Vladimir Rusanov

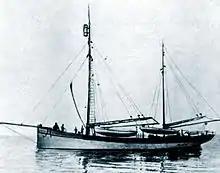
"Hercules" ketch

In 1914–15 the almost impossible task of searching for Rusanov (as well as for the similarly disappeared Captain Georgy Brusilov and the Brusilov Expedition), was entrusted to Otto Sverdrup with the ship "Eklips". His efforts, however, were unsuccessful.